James Mancham

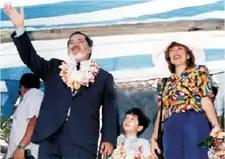
James Mancham in 1992

Mancham was born into a wealthy family, the eldest son of Richard and Evelyn (née Tirant) Mancham. He had Chinese ancestry through his father and French ancestry through both his father and his mother.